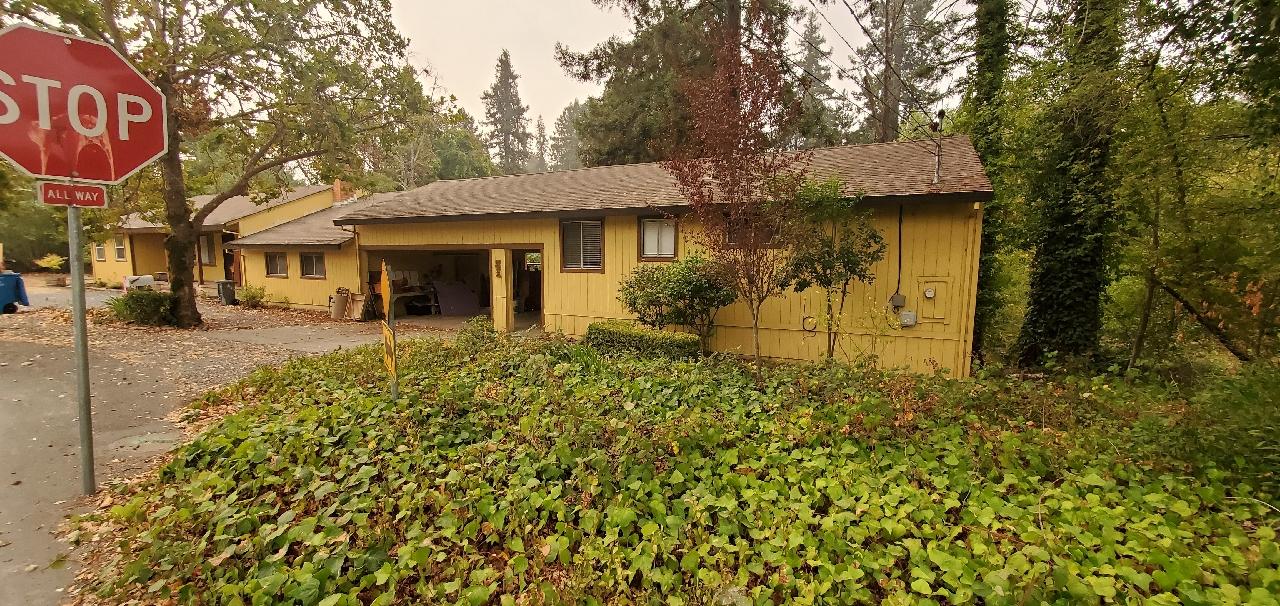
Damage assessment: no_damage